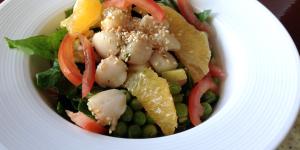
ensalada de vieiras y aguacate